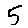
Label: 5